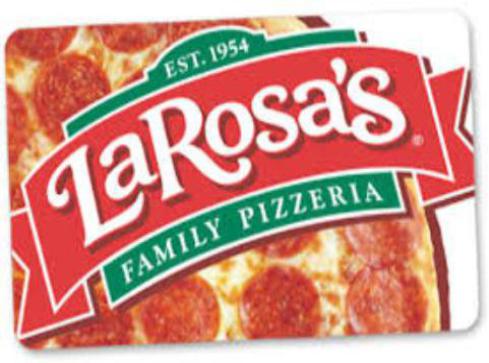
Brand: larosa's pizzeria
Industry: Food